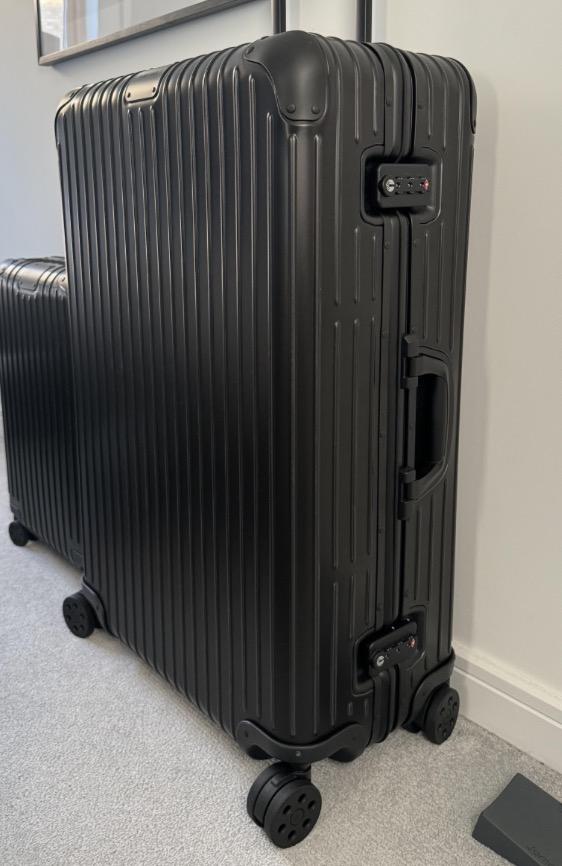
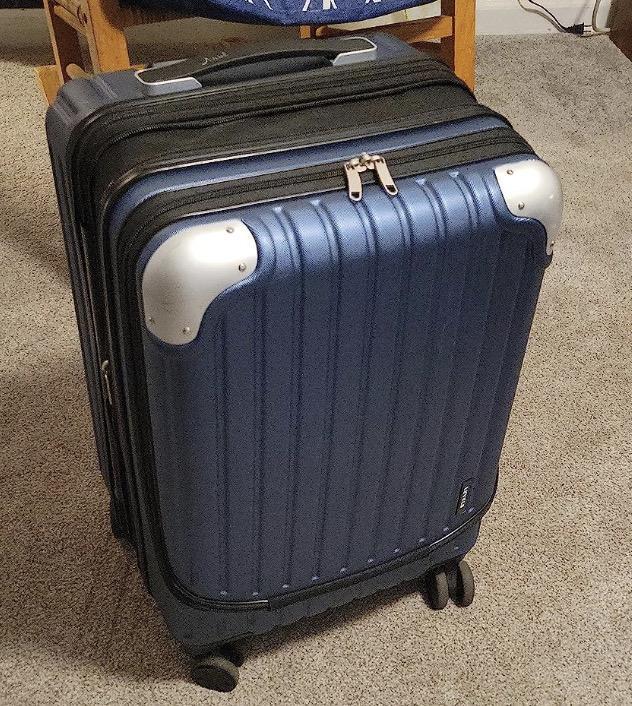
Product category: items_tea
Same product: no